Chico d'Ângelo

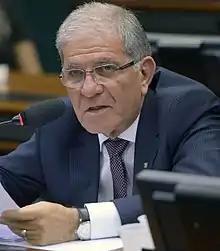
d'Ângelo in October 2016

Francisco José D'Ângelo Pinto (born 11 February 1953) more commonly known as Chico d'Ângelo is a Brazilian politician as well as being a medic and professor. He has spent his political career representing Rio de Janeiro, having served as state representative since 2007.